Demographics of the Supreme Court of the United States

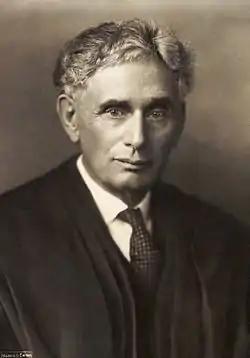
Louis Brandeis, the first Jewish Justice

The first Catholic justice, Roger B. Taney, was appointed chief justice in 1836 by Andrew Jackson. The second, Edward Douglass White, was appointed as an associate justice in 1894, but also went on to become chief justice. Joseph McKenna was appointed in 1898, placing two Catholics on the court until White's death in 1921. This period marked the beginning of an inconsistently observed "tradition" of having a "Catholic seat" on the court.